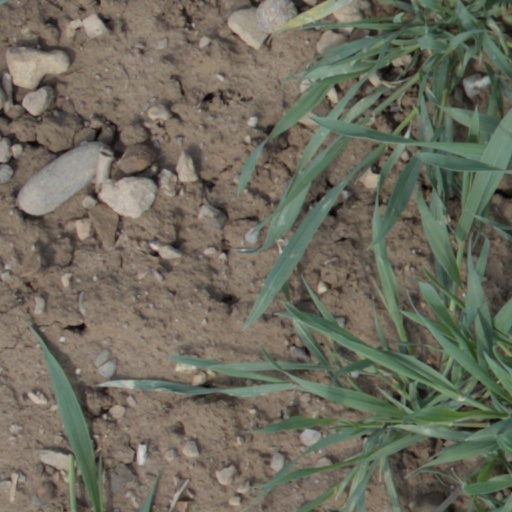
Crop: wheat